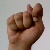
The image shows a hand gesture representing the letter 'T' in Indian Sign Language.